Roman Catholic Diocese of Facatativá

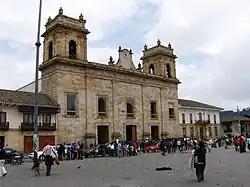
Cathedral of the Most Blessed Virgin of the Rosary

The Roman Catholic Diocese of Facatativá is a diocese located in the northwest of Cundinamarca Department in Colombia. Its see is the city of Facatativá; the diocese is part of the ecclesiastical province of Bogotá in Colombia.